First Higher School

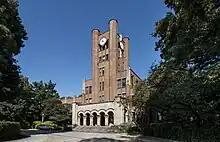
Building one, First Higher School (Now used by the College of Arts and Sciences, University of Tokyo)

The First Higher School (第一高等学校, Daiichi "Kōtō Gakkō") was a university preparatory boy's boarding school in Tokyo, Japan. It is the direct predecessor of the College of Arts and Sciences of the University of Tokyo.